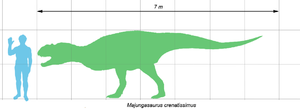
Majungasaurus ou Majungatholus est un genre éteint de dinosaures du sous-ordre des théropodes et de la famille des abélisauridés qui a vécu à la fin du Crétacé supérieur à Madagascar il y a entre 70 et 66 millions d'années.
Arcovenator est un genre éteint de dinosaures théropodes abélisauridés, qui vivait en Europe au Crétacé supérieur.